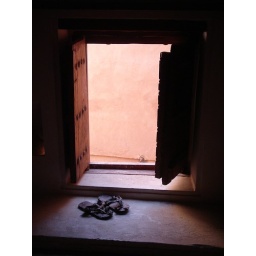
The light and the wooden shoes against the plain walls of the lovely Jabrin Fort near Nizwa.